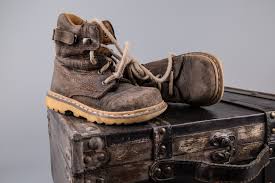
Waste category: shoes